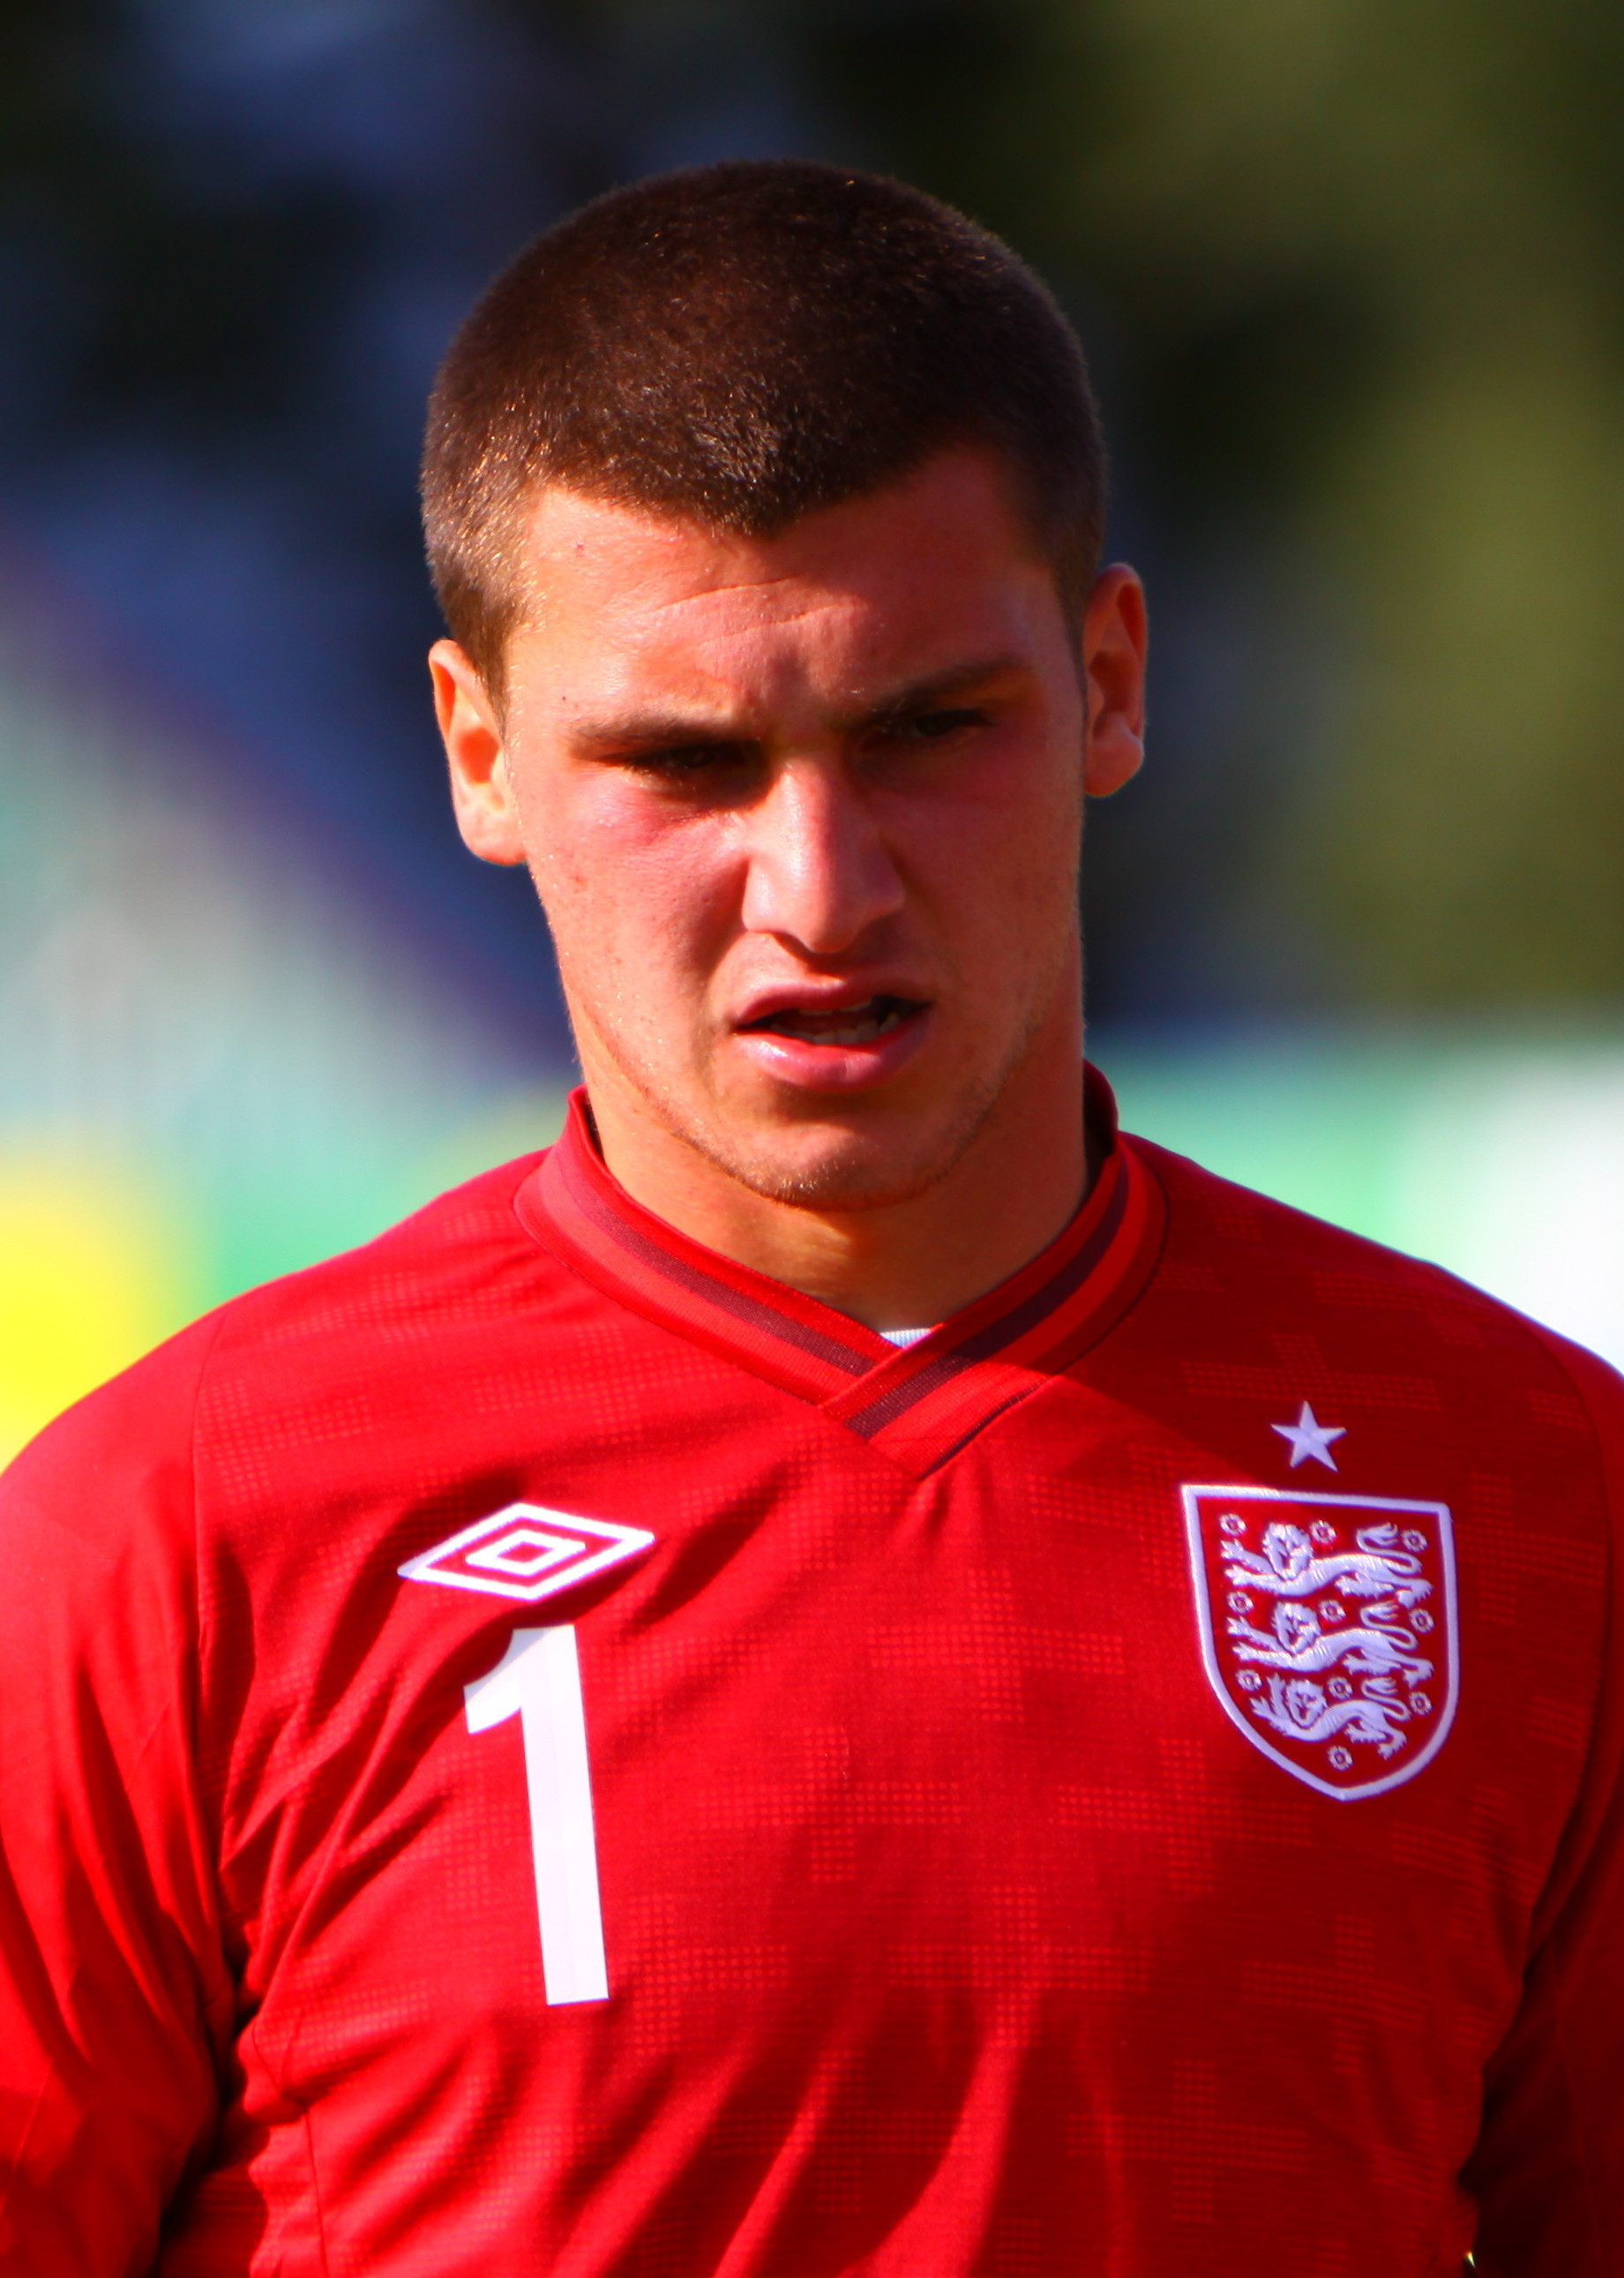
แซม จอห์นสตัน

| name = แซม จอห์นสตัน
| image = Sam Johnstone (cropped).jpg
| caption = จอห์นสตันขณะเล่นให้กับฟุตบอลทีมชาติอังกฤษรุ่นอายุไม่เกิน 19 ปี|อังกฤษ อายุไม่เกิน 19 ปี ในปี 2012
| fullname = แซมูแอล ลู้ก จอห์นสตัน
| birth_place = เพรสตัน อังกฤษ
| position = ผู้รักษาประตู
| currentclub = สโมสรฟุตบอลคริสตัลพาเลซ|คริสตัลพาเลซ
| clubnumber = 1
| youthyears1 = 2009–2011
| youthclubs1 = สโมสรฟุตบอลแมนเชสเตอร์ยูไนเต็ด|แมนเชสเตอร์ยูไนเต็ด
| years1 = 2011–2018
| clubs1 = สโมสรฟุตบอลแมนเชสเตอร์ยูไนเต็ด|แมนเชสเตอร์ยูไนเต็ด
| caps1 = 0
| goals1 = 0
| years2 = 2011
| clubs2 = → สโมสรฟุตบอลโอลดัมแอทเลติก|โอลดัมแอทเลติก (ยืม)
| caps2 = 0
| goals2 = 0
| years3 = 2011–2012
| clubs3 = → สโมสรฟุตบอลสคันทอร์ปยูไนเต็ด|สคันทอร์ปยูไนเต็ด (ยืม)
| caps3 = 12
| goals3 = 0
| years4 = 2013
| clubs4 = → สโมสรฟุตบอลวอลซอลล์|วอลซอลล์ (ยืม)
| caps4 = 7
| goals4 = 0
| years5 = 2013
| clubs5 = → สโมสรฟุตบอลโยวิลทาวน์|โยวิลทาวน์ (ยืม)
| caps5 = 1
| goals5 = 0
| years6 = 2014
| clubs6 = → สโมสรฟุตบอลดองคัสเตอร์โรเวอส์|ดองคัสเตอร์โรเวอส์ (ยืม)
| caps6 = 18
| goals6 = 0
| years7 = 2014–2015
| clubs7 = → สโมสรฟุตบอลดองคัสเตอร์โรเวอส์|ดองคัสเตอร์โรเวอส์ (ยืม)
| caps7 = 10
| goals7 = 0
| years8 = 2015
| clubs8 = → สโมสรฟุตบอลเพรสตันนอร์ทเอนด์|เพรสตันนอร์ทเอนด์ (ยืม)
| caps8 = 22
| goals8 = 0
| years9 = 2015–2016
| clubs9 = → สโมสรฟุตบอลเพรสตันนอร์ทเอนด์|เพรสตันนอร์ทเอนด์ (ยืม)
| caps9 = 4
| goals9 = 0
| years10 = 2017
| clubs10 = → สโมสรฟุตบอลแอสตันวิลลา|แอสตันวิลลา (ยืม)
| caps10 = 21
| goals10 = 0
| years11 = 2017–2018
| clubs11 = → สโมสรฟุตบอลแอสตันวิลลา|แอสตันวิลลา (ยืม)
| caps11 = 45
| goals11 = 0
| years12 = 2018–2022
| clubs12 = สโมสรฟุตบอลเวสต์บรอมมิชอัลเบียน|เวสต์บรอมมิชอัลเบียน
| caps12 = 167
| goals12 = 0
| years13 = 2022–
| clubs13 = สโมสรฟุตบอลคริสตัลพาเลซ|คริสตัลพาเลซ
| caps13 = 29
| goals13 = 0
| nationalyears1 = 2008
| nationalteam1 = ฟุตบอลทีมชาติอังกฤษรุ่นอายุไม่เกิน 16 ปี|อังกฤษ อายุไม่เกิน 16 ปี
| nationalcaps1 = 1
| nationalgoals1 = 0
| nationalyears2 = 2009–2010
| nationalteam2 = ฟุตบอลทีมชาติอังกฤษรุ่นอายุไม่เกิน 17 ปี|อังกฤษ อายุไม่เกิน 17 ปี
| nationalcaps2 = 14
| nationalgoals2 = 0
| nationalyears3 = 2010–2012
| nationalteam3 = ฟุตบอลทีมชาติอังกฤษรุ่นอายุไม่เกิน 19 ปี|อังกฤษ อายุไม่เกิน 19 ปี
| nationalcaps3 = 13
| nationalgoals3 = 0
| nationalyears4 = 2013
| nationalteam4 = ฟุตบอลทีมชาติอังกฤษรุ่นอายุไม่เกิน 20 ปี|อังกฤษ อายุไม่เกิน 20 ปี
| nationalcaps4 = 3
| nationalgoals4 = 0
| nationalyears5 = 2021–
| nationalteam5 = ฟุตบอลทีมชาติอังกฤษ|อังกฤษ
| nationalcaps5 = 4
| nationalgoals5 = 0

แซมูแอล ลู้ก "แซม" จอห์นสตัน (; เกิด 25 มีนาคม ค.ศ. 1993) เป็นนักฟุตบอลชาวอังกฤษ ปัจจุบันเล่นในตำแหน่งผู้รักษาประตูให้กับสโมสรฟุตบอลคริสตัลพาเลซ|คริสตัลพาเลซ และฟุตบอลทีมชาติอังกฤษ|ทีมชาติอังกฤษ
จอห์นสตัน เคยอยู่ในทีมชุดคว้าแชมป์ เอฟเอ ยูธ คัพ กับสโมสรฟุตบอลแมนเชสเตอร์ยูไนเต็ด|แมนเชสเตอร์ยูไนเต็ด ในปี 2011 เขาถูกยืมตัวไปเล่นในหลายสโมสร เช่น สโมสรฟุตบอลเพรสตันนอร์ทเอนด์|เพรสตันนอร์ทเอนด์ และ สโมสรฟุตบอลแอสตันวิลลา|แอสตันวิลลา ขณะที่ไม่เคยได้รับโอกาสในการลงสนามให้กับทีมชุดใหญ่ของทีมปีศาจแดงเลย และสโมสรเวสต์บรอมมิชอัลเบียนได้ทำการเซ็นสัญญาย้ายทีมเมื่อวันที่ 3 กรกฎาคม 2018
==อ้างอิง==
==แหล่งข้อมูลอื่น==
*
* Profile at TheFA.com
หมวดหมู่:นักฟุตบอลชาวอังกฤษ
หมวดหมู่:นักฟุตบอลทีมชาติอังกฤษ
หมวดหมู่:ผู้เล่นสโมสรฟุตบอลแมนเชสเตอร์ยูไนเต็ด
หมวดหมู่:ผู้เล่นสโมสรฟุตบอลแอสตันวิลลา
หมวดหมู่:ผู้เล่นสโมสรฟุตบอลเวสต์บรอมมิชอัลเบียน
หมวดหมู่:ผู้รักษาประตูฟุตบอล
หมวดหมู่:ผู้เล่นในฟุตบอลชิงแชมป์แห่งชาติยุโรป 2020
หมวดหมู่:บุคคลจากเพรสตัน